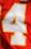
Number: 4